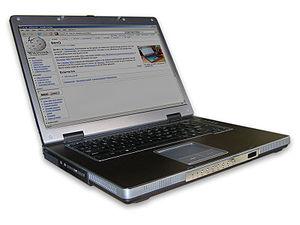
BenQ Corporation est une société taïwanaise dont le siège est situé à Taoyuan.